Shivaji Nagar railway station

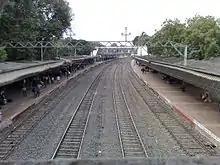
Shivaji Nagar station from overpass

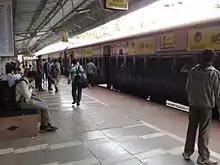
Koyna Express at Shivaji Nagar station

Shivajinagar railway station (earlier Bhamburde railway station) is a train station serving Shivajinagar (earlier Bhamburde) suburb of Pune. It has two platforms. This is a halt for suburban trains of Pune. The station is also halt for trains from Mumbai CST to . This station is important because this is the nearest railway station to Pune's Session Court and many important building like the College of Engineering, PMC building etc. Trains which halt on this station generally halt for 2 to 3 minutes. The National Highway 48 runs behind the station. This station is just away from Pune Junction.